1809 Epsom Derby

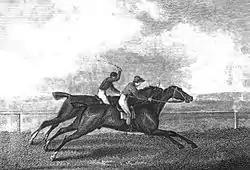
Engraving of Pope (foreground) beating Wizard by a neck in the race

The 1809 Epsom Derby was a horse race which took place at Epsom Downs on 18 May 1809. It was the 29th running of the Derby, and it was won by Pope. The winner was ridden by Tom Goodisson and trained by Robert Robson.